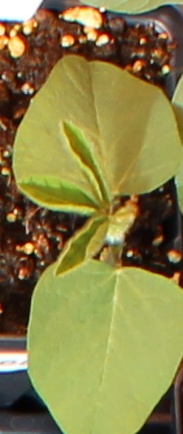
Label: Soybean